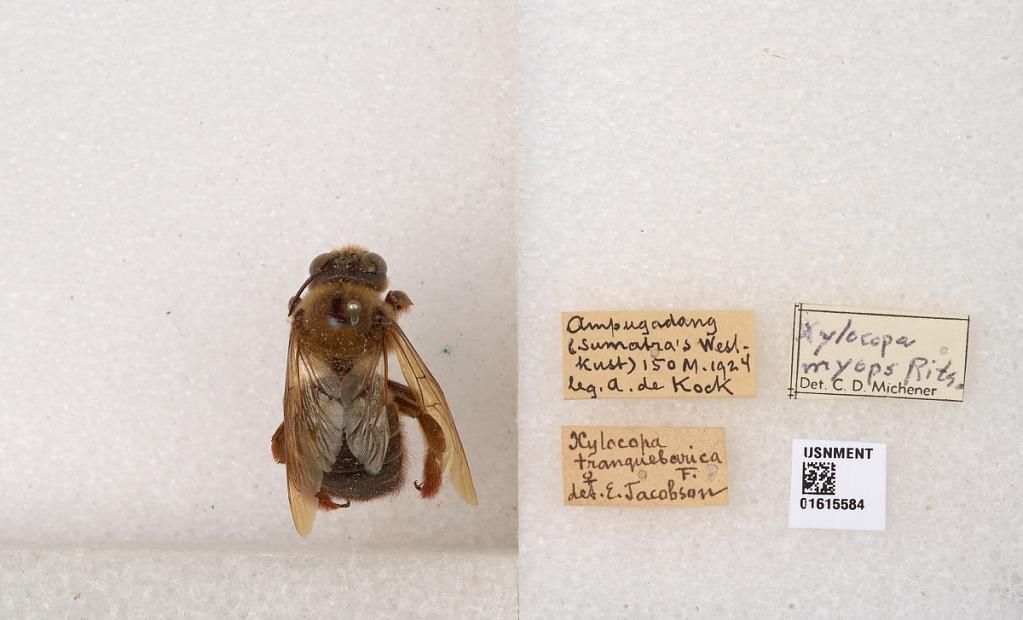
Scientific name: Xylocopa (Nyctomelitta) myops Ritsema
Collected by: Davis
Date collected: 1924-1-1
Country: Indonesia
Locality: Ampugadang (Sumatra's West Kust)
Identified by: Jacobson, E.